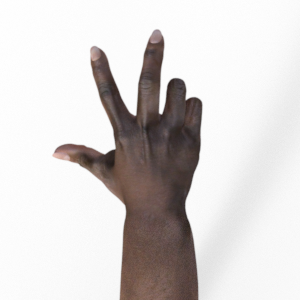
Label: scissors